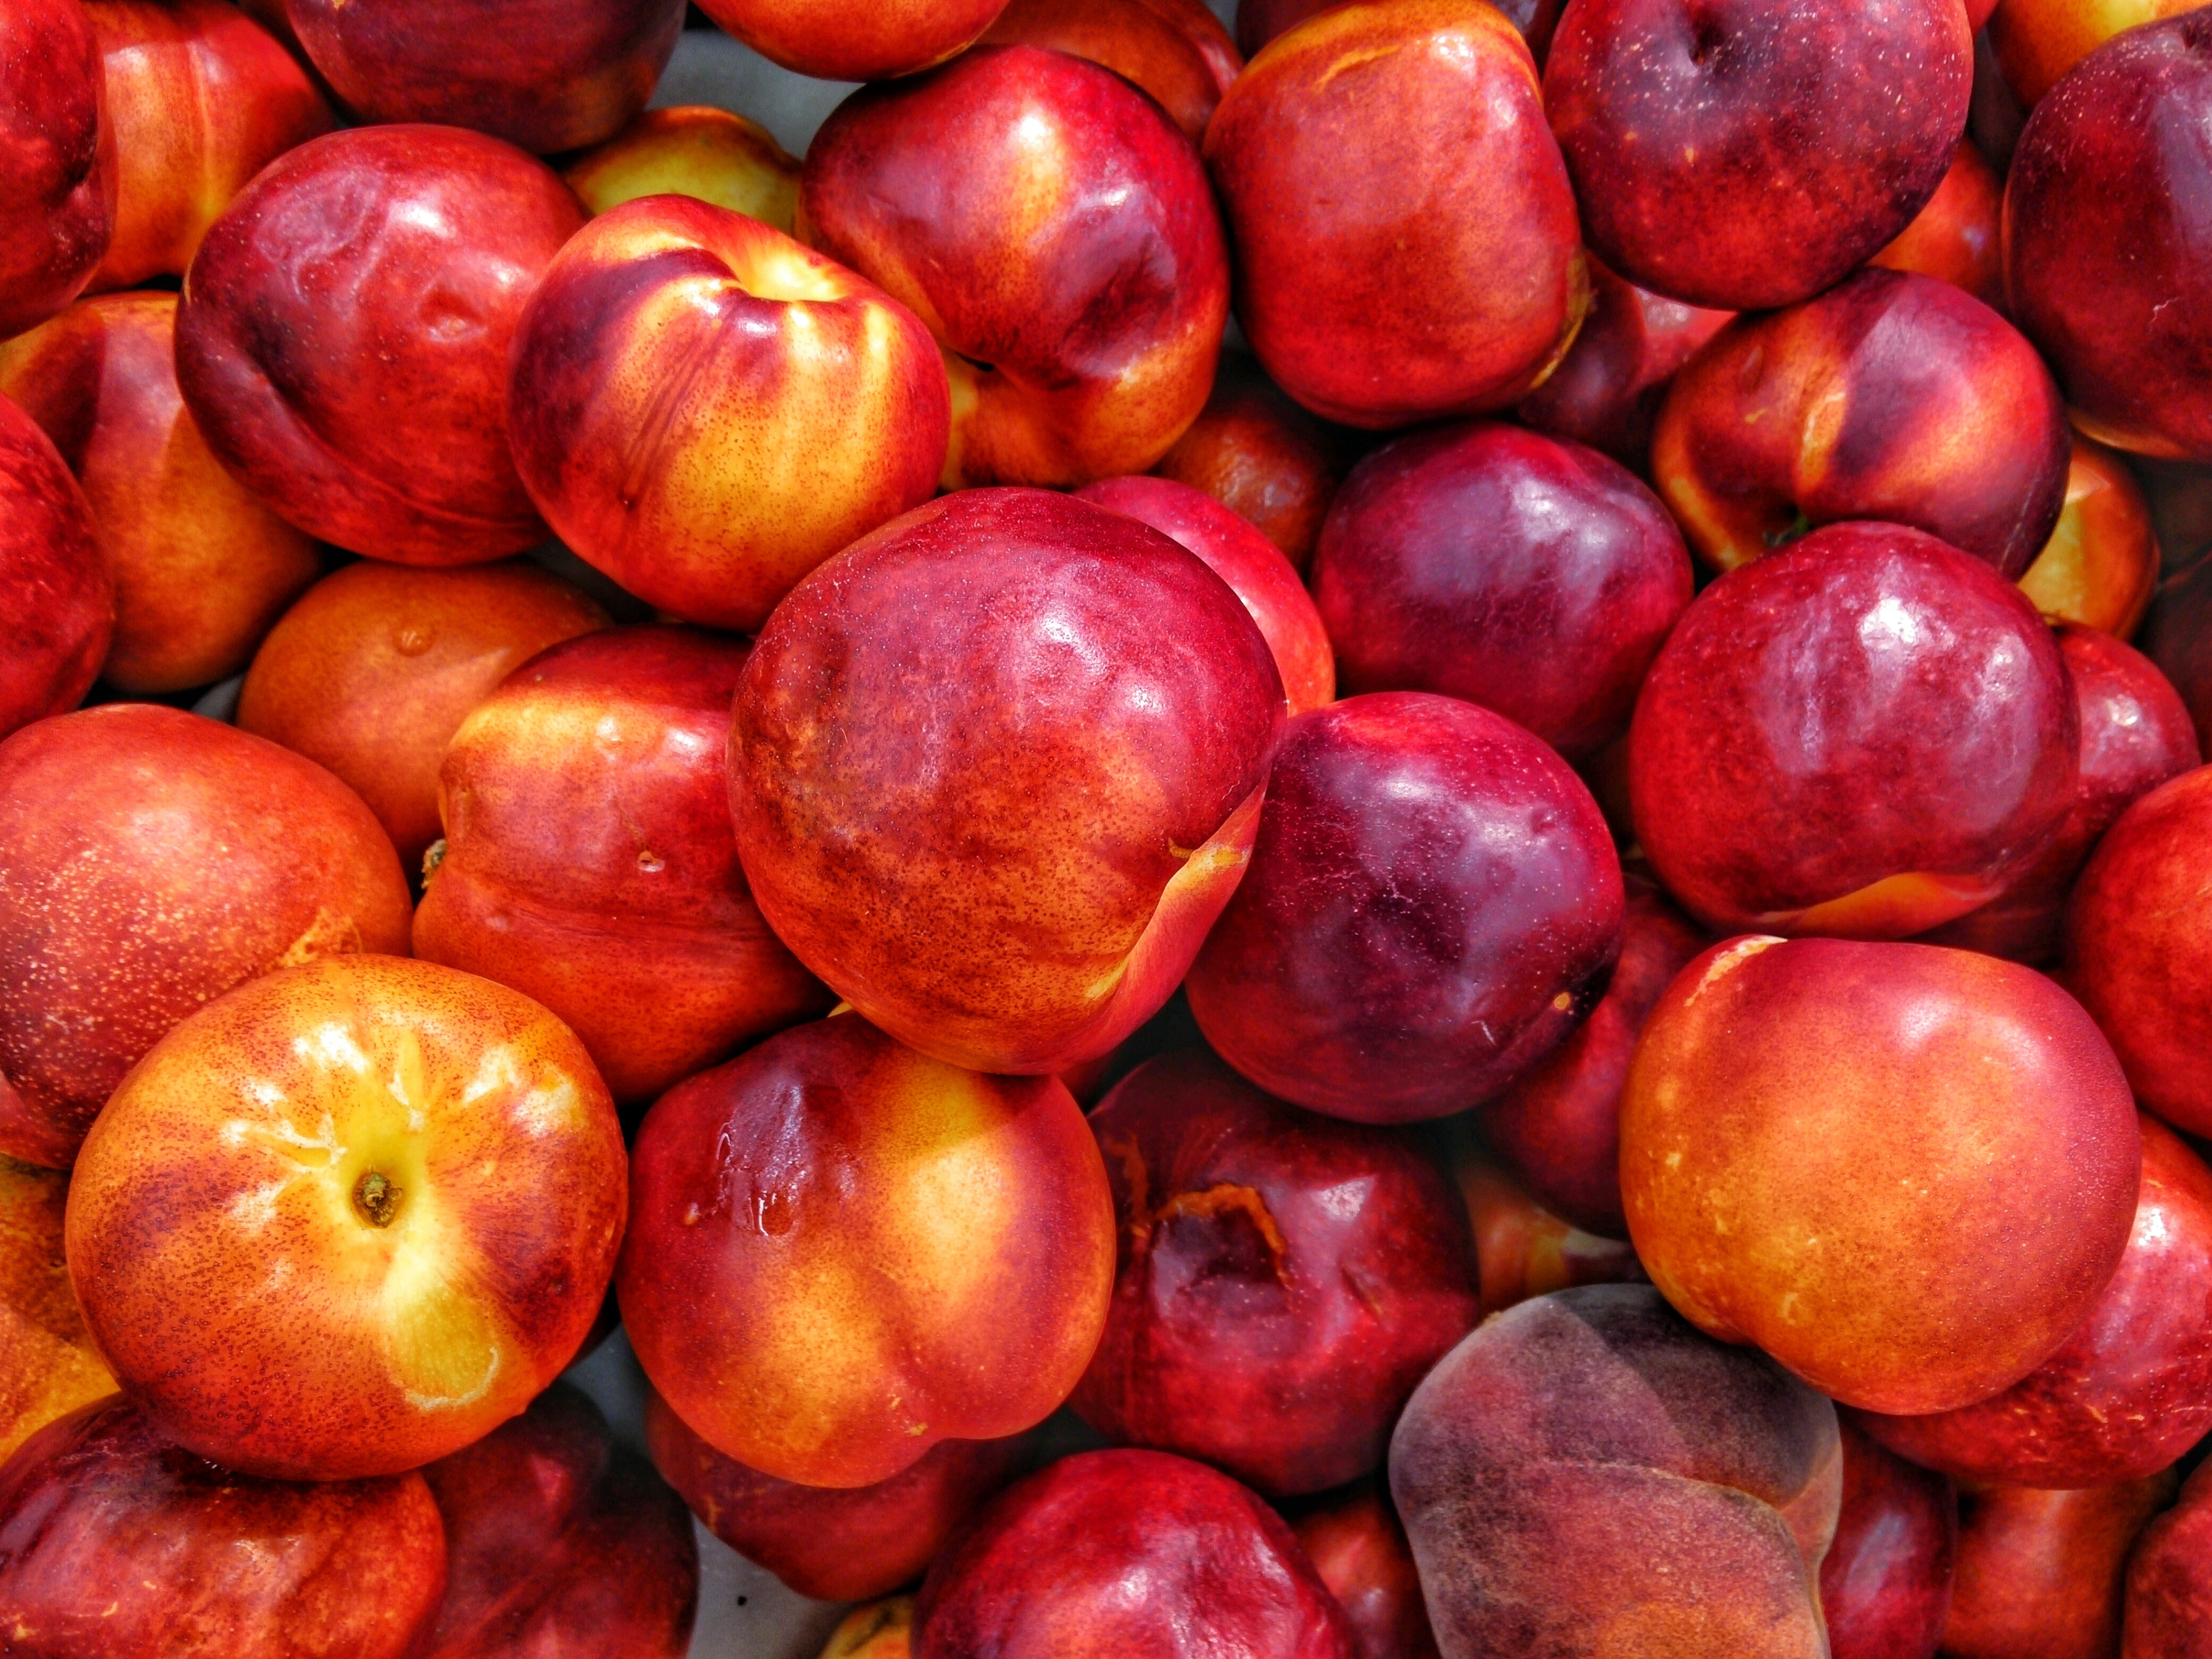
apple, plant, fruit, food, produce, peach, flowering plant, rose family, nectarine, land plant, pluot, camu camu